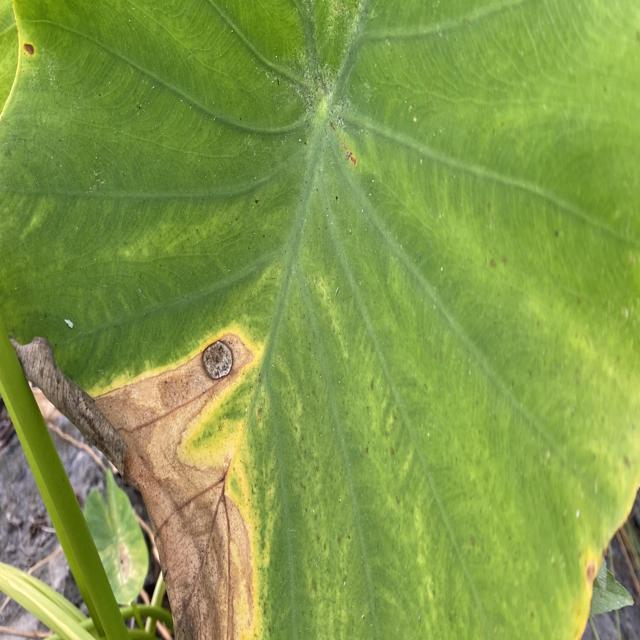
Label: Mid_Blight